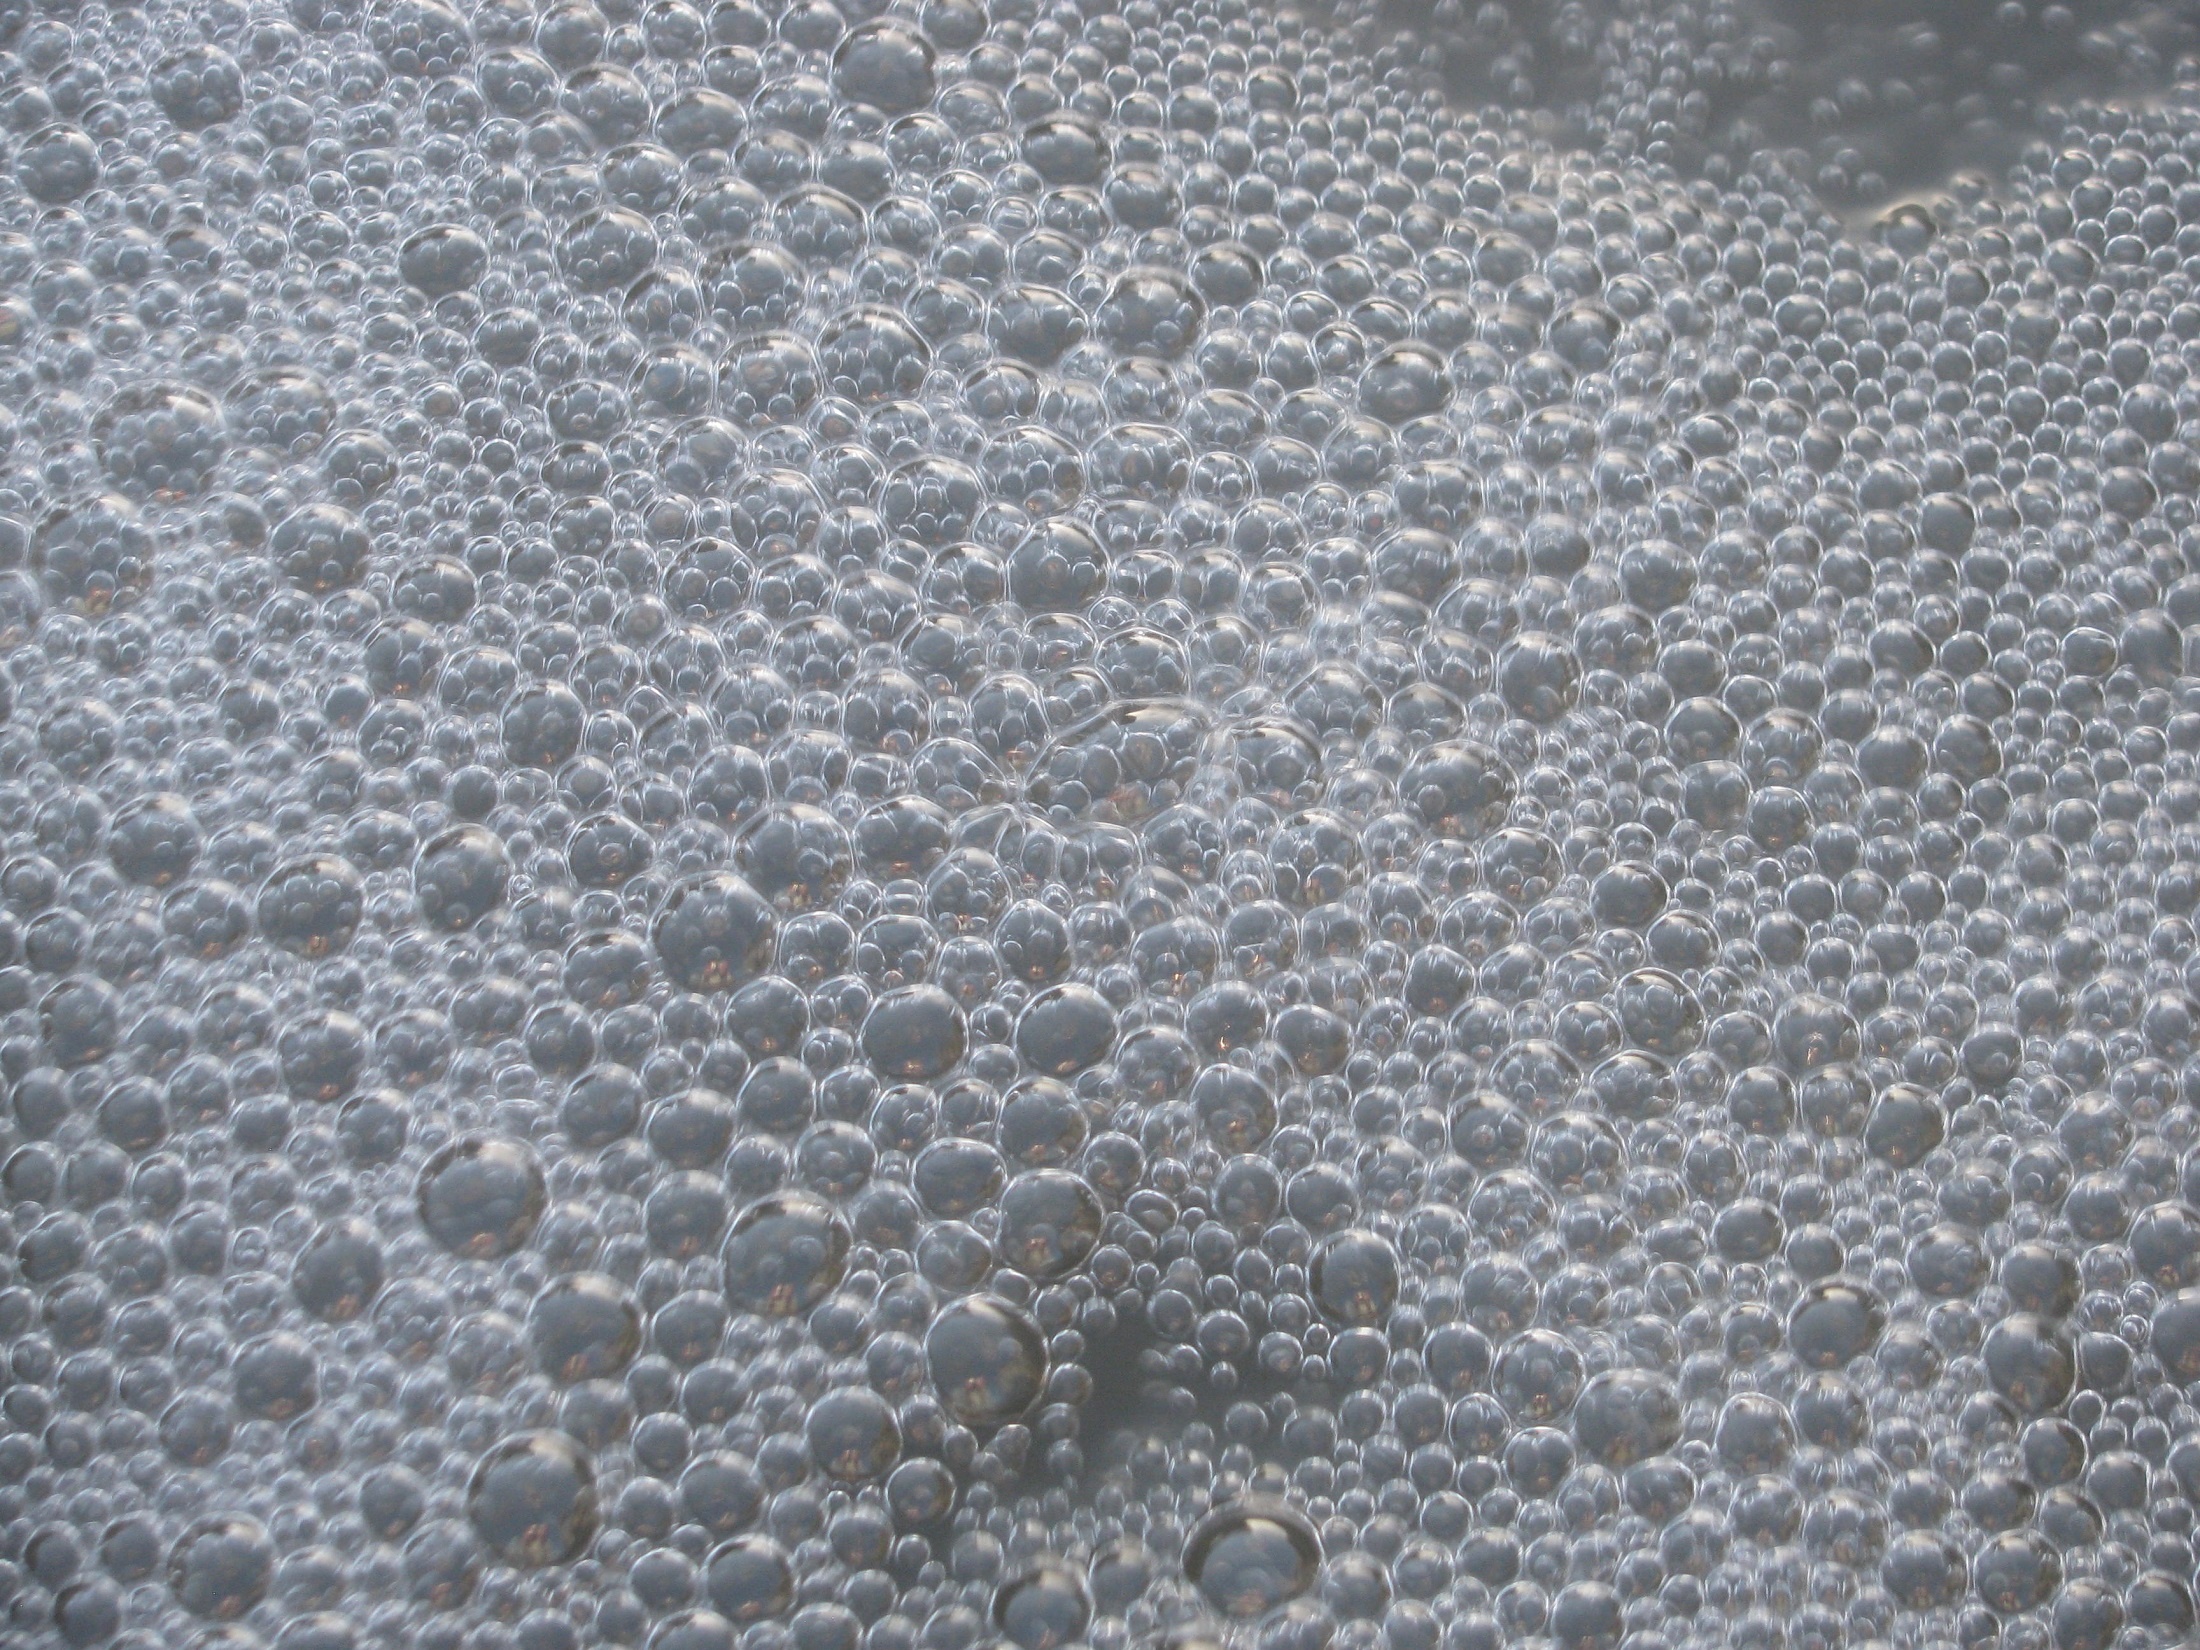
liquid, texture, floor, wet, asphalt, foam, clear, pattern, macro, material, transparent, textile, drops, bubbles, flooring, road surface, bubbles background